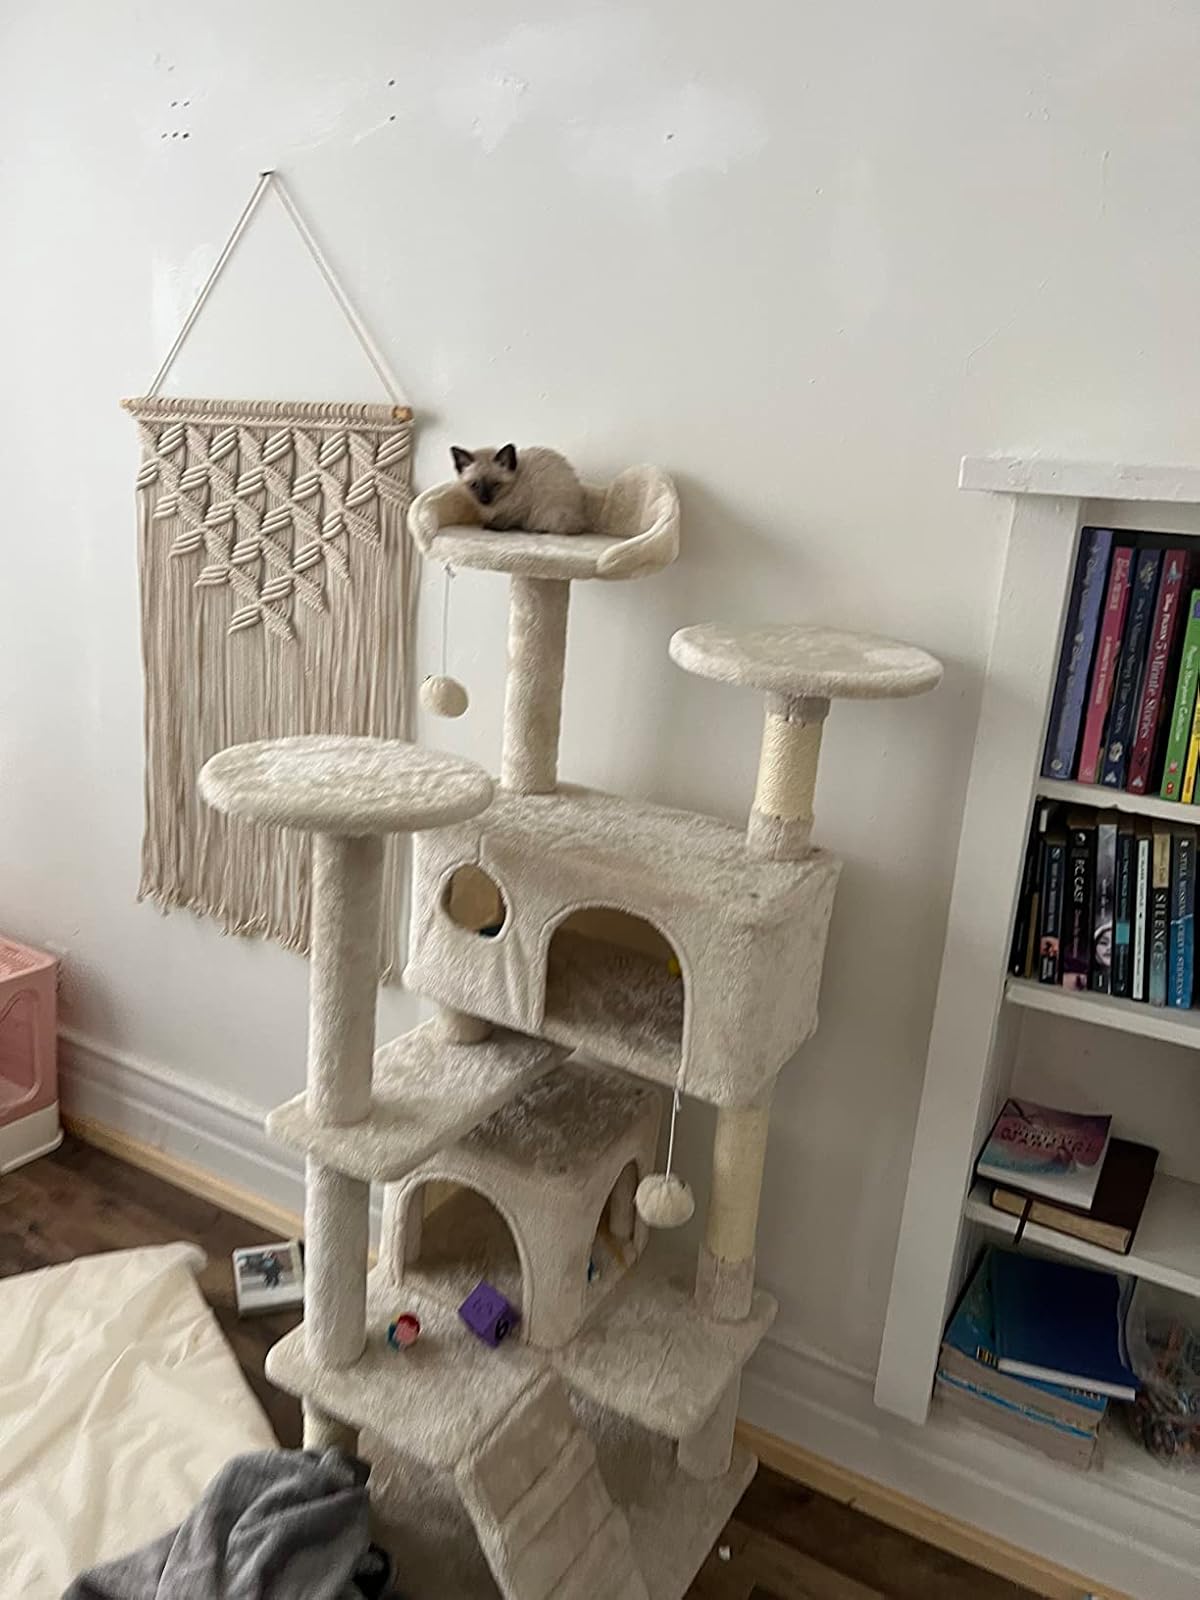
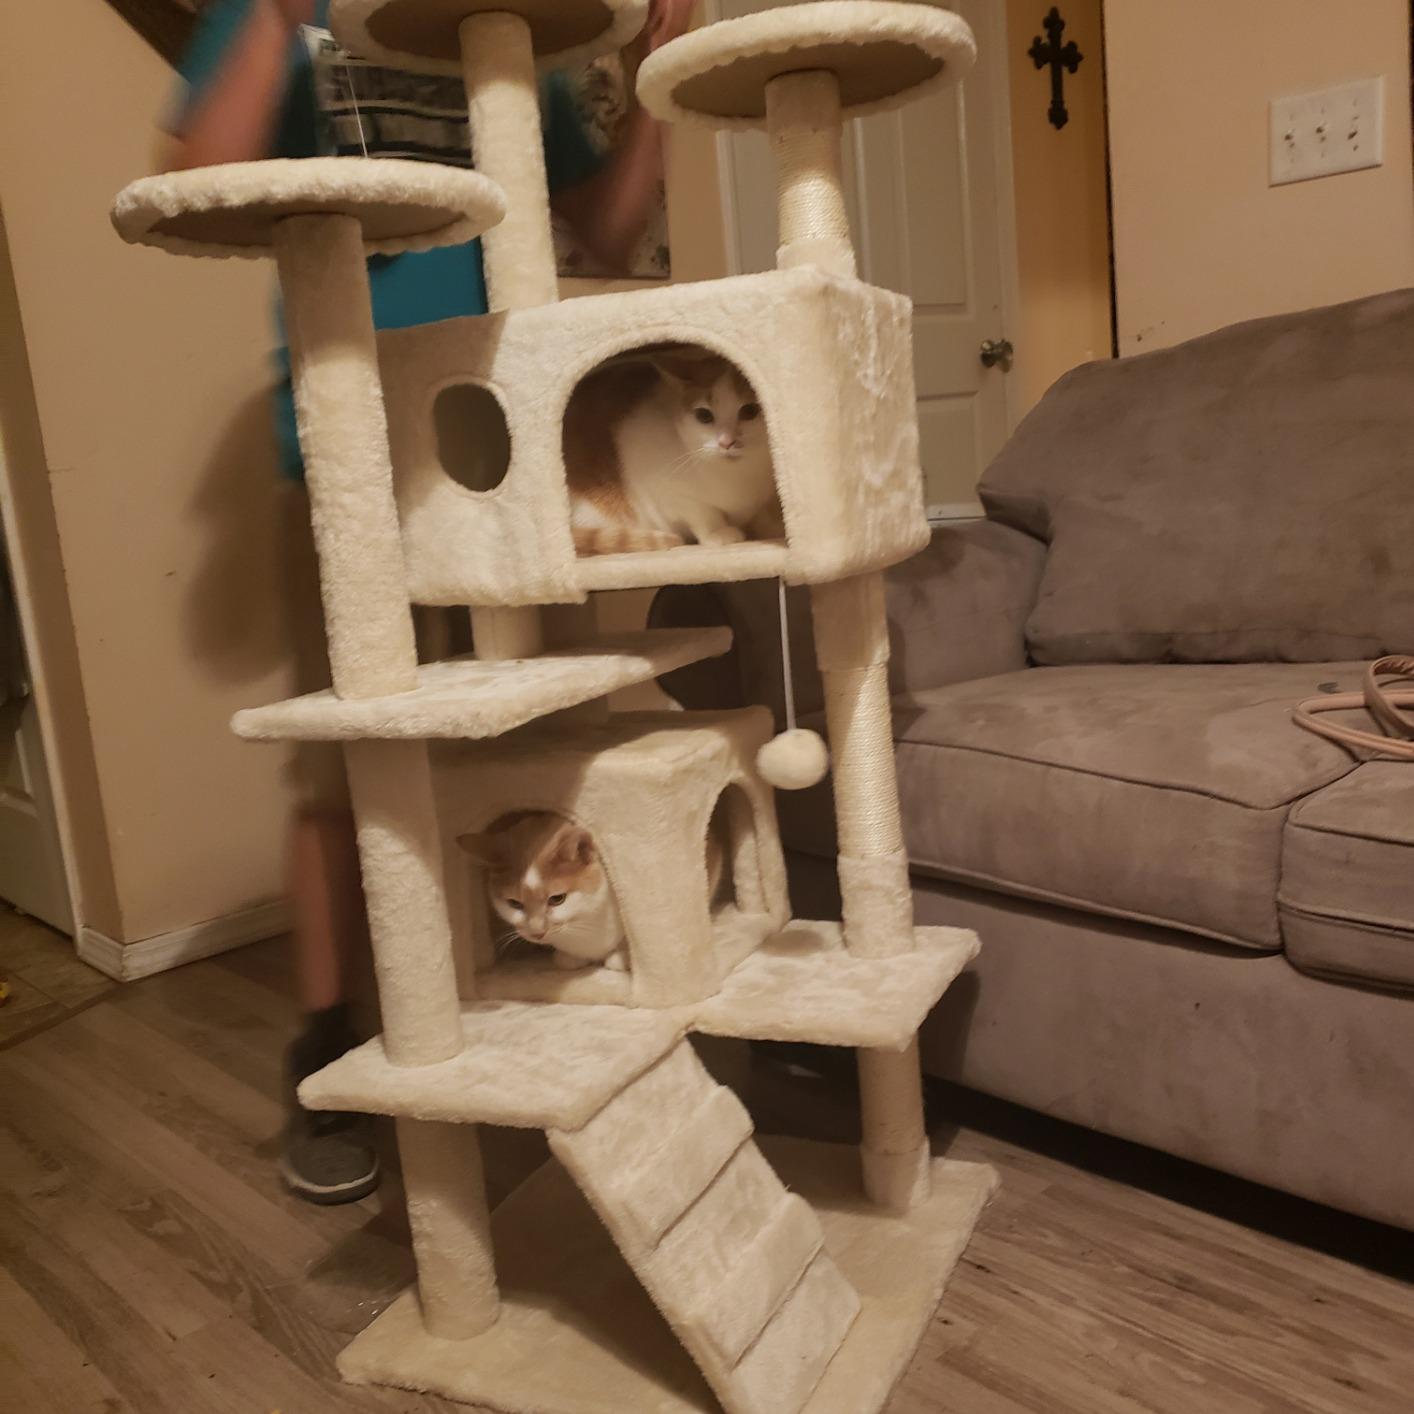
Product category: items_cat tree
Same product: yes